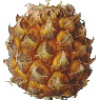
Label: Pineapple Mini 1